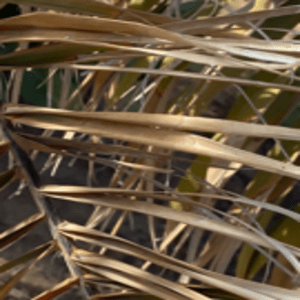
Label: Potassium Deficiency